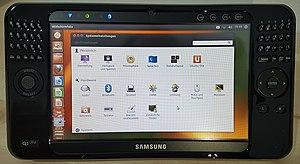
Les UMPC sont des petits ordinateurs portables répondant aux spécifications du concept Origami de Microsoft, Intel et Samsung.